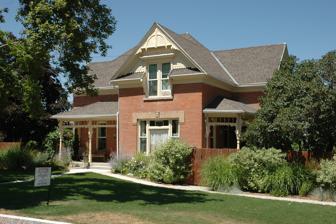
Building: Heber K. and Rachel H. Bankhead House
Country: United States of America
Year built: 1897
Historic place in Utah, US United States historic place Heber K. and Rachel H. Bankhead House U.S. National Register of Historic Places Show map of Utah Show map of the United States Location 185 E. 800 South, Wellsville, Utah Coordinates 41°37′20″N 111°55′49″W / 41.62222°N 111.93028°W / 41.62222; -111.93028 ( Heber K. and Rachel H. Bankhead House ) Area less than one acre Built 1897 Architectural style Late Victorian NRHP reference No. 97000261 Added to NRHP March 21, 1997 The Heber K. and Rachel H. Bankhead House , at 185 E 800 South in Wellsville, Utah , was built in 1897.  It was listed on the National Register of Historic Places in 1997. It is Late Victorian in style.  It is a one-and-one-half-story, red brick, house with a central block and projecting bays, built upon a concrete-covered stone foundation. References